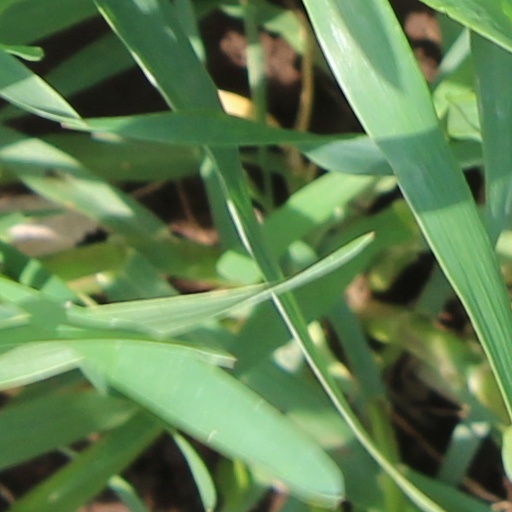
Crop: wheat